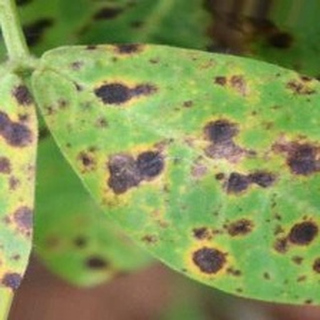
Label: groundnut_late_leaf_spot